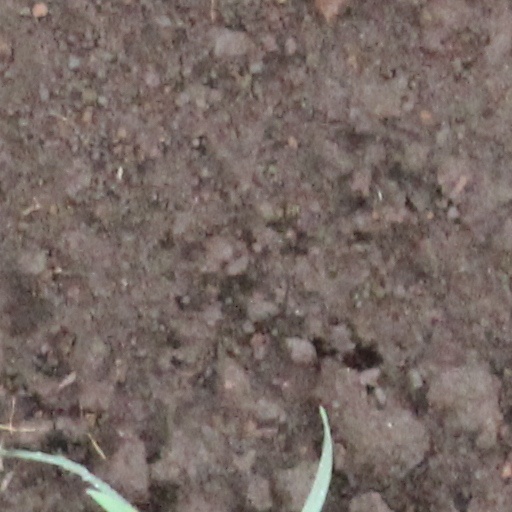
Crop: wheat